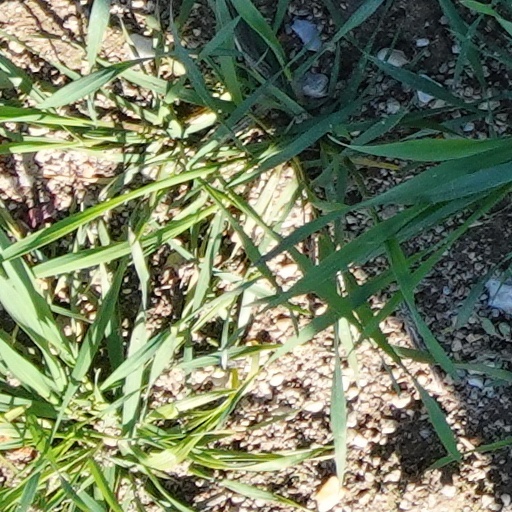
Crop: wheat